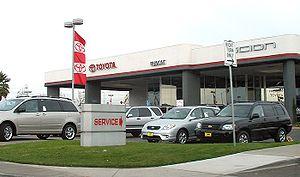
Rabbit en paix est un roman américain de John Updike publié originellement en 1990 aux États-Unis et en français le 4 novembre 1993 aux éditions Gallimard. Il constitue le quatrième et dernier volume du cycle Rabbit mettant en scène la vie du personnage Harry « Rabbit » Angstrom, bien qu'un épilogue sous forme d'une nouvelle ait été publiée en 2001.